Antarctic krill

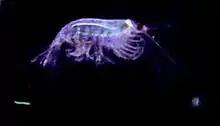
"In situ" image taken with an ecoSCOPE. A green spitball is visible in the lower right of the image and a green fecal string in the lower left.

Krill are thought to undergo between one and three vertical migrations from mixed surface waters to depths of 100 m daily. The krill is a very untidy feeder, and it often spits out aggregates of phytoplankton (spitballs) containing thousands of cells sticking together. It also produces fecal strings that still contain significant amounts of carbon and glass shells of the diatoms. Both are heavy and sink very fast into the abyss. This process is called the biological pump. As the waters around Antarctica are very deep, they act as a carbon dioxide sink: this process exports large quantities of carbon (fixed carbon dioxide, CO) from the biosphere and sequesters it for about 1,000 years.